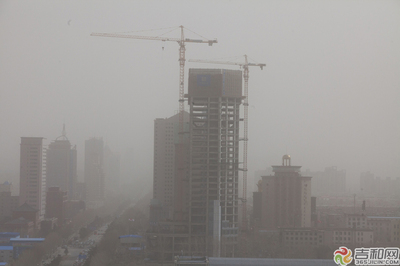
Weather: foggy or hazy